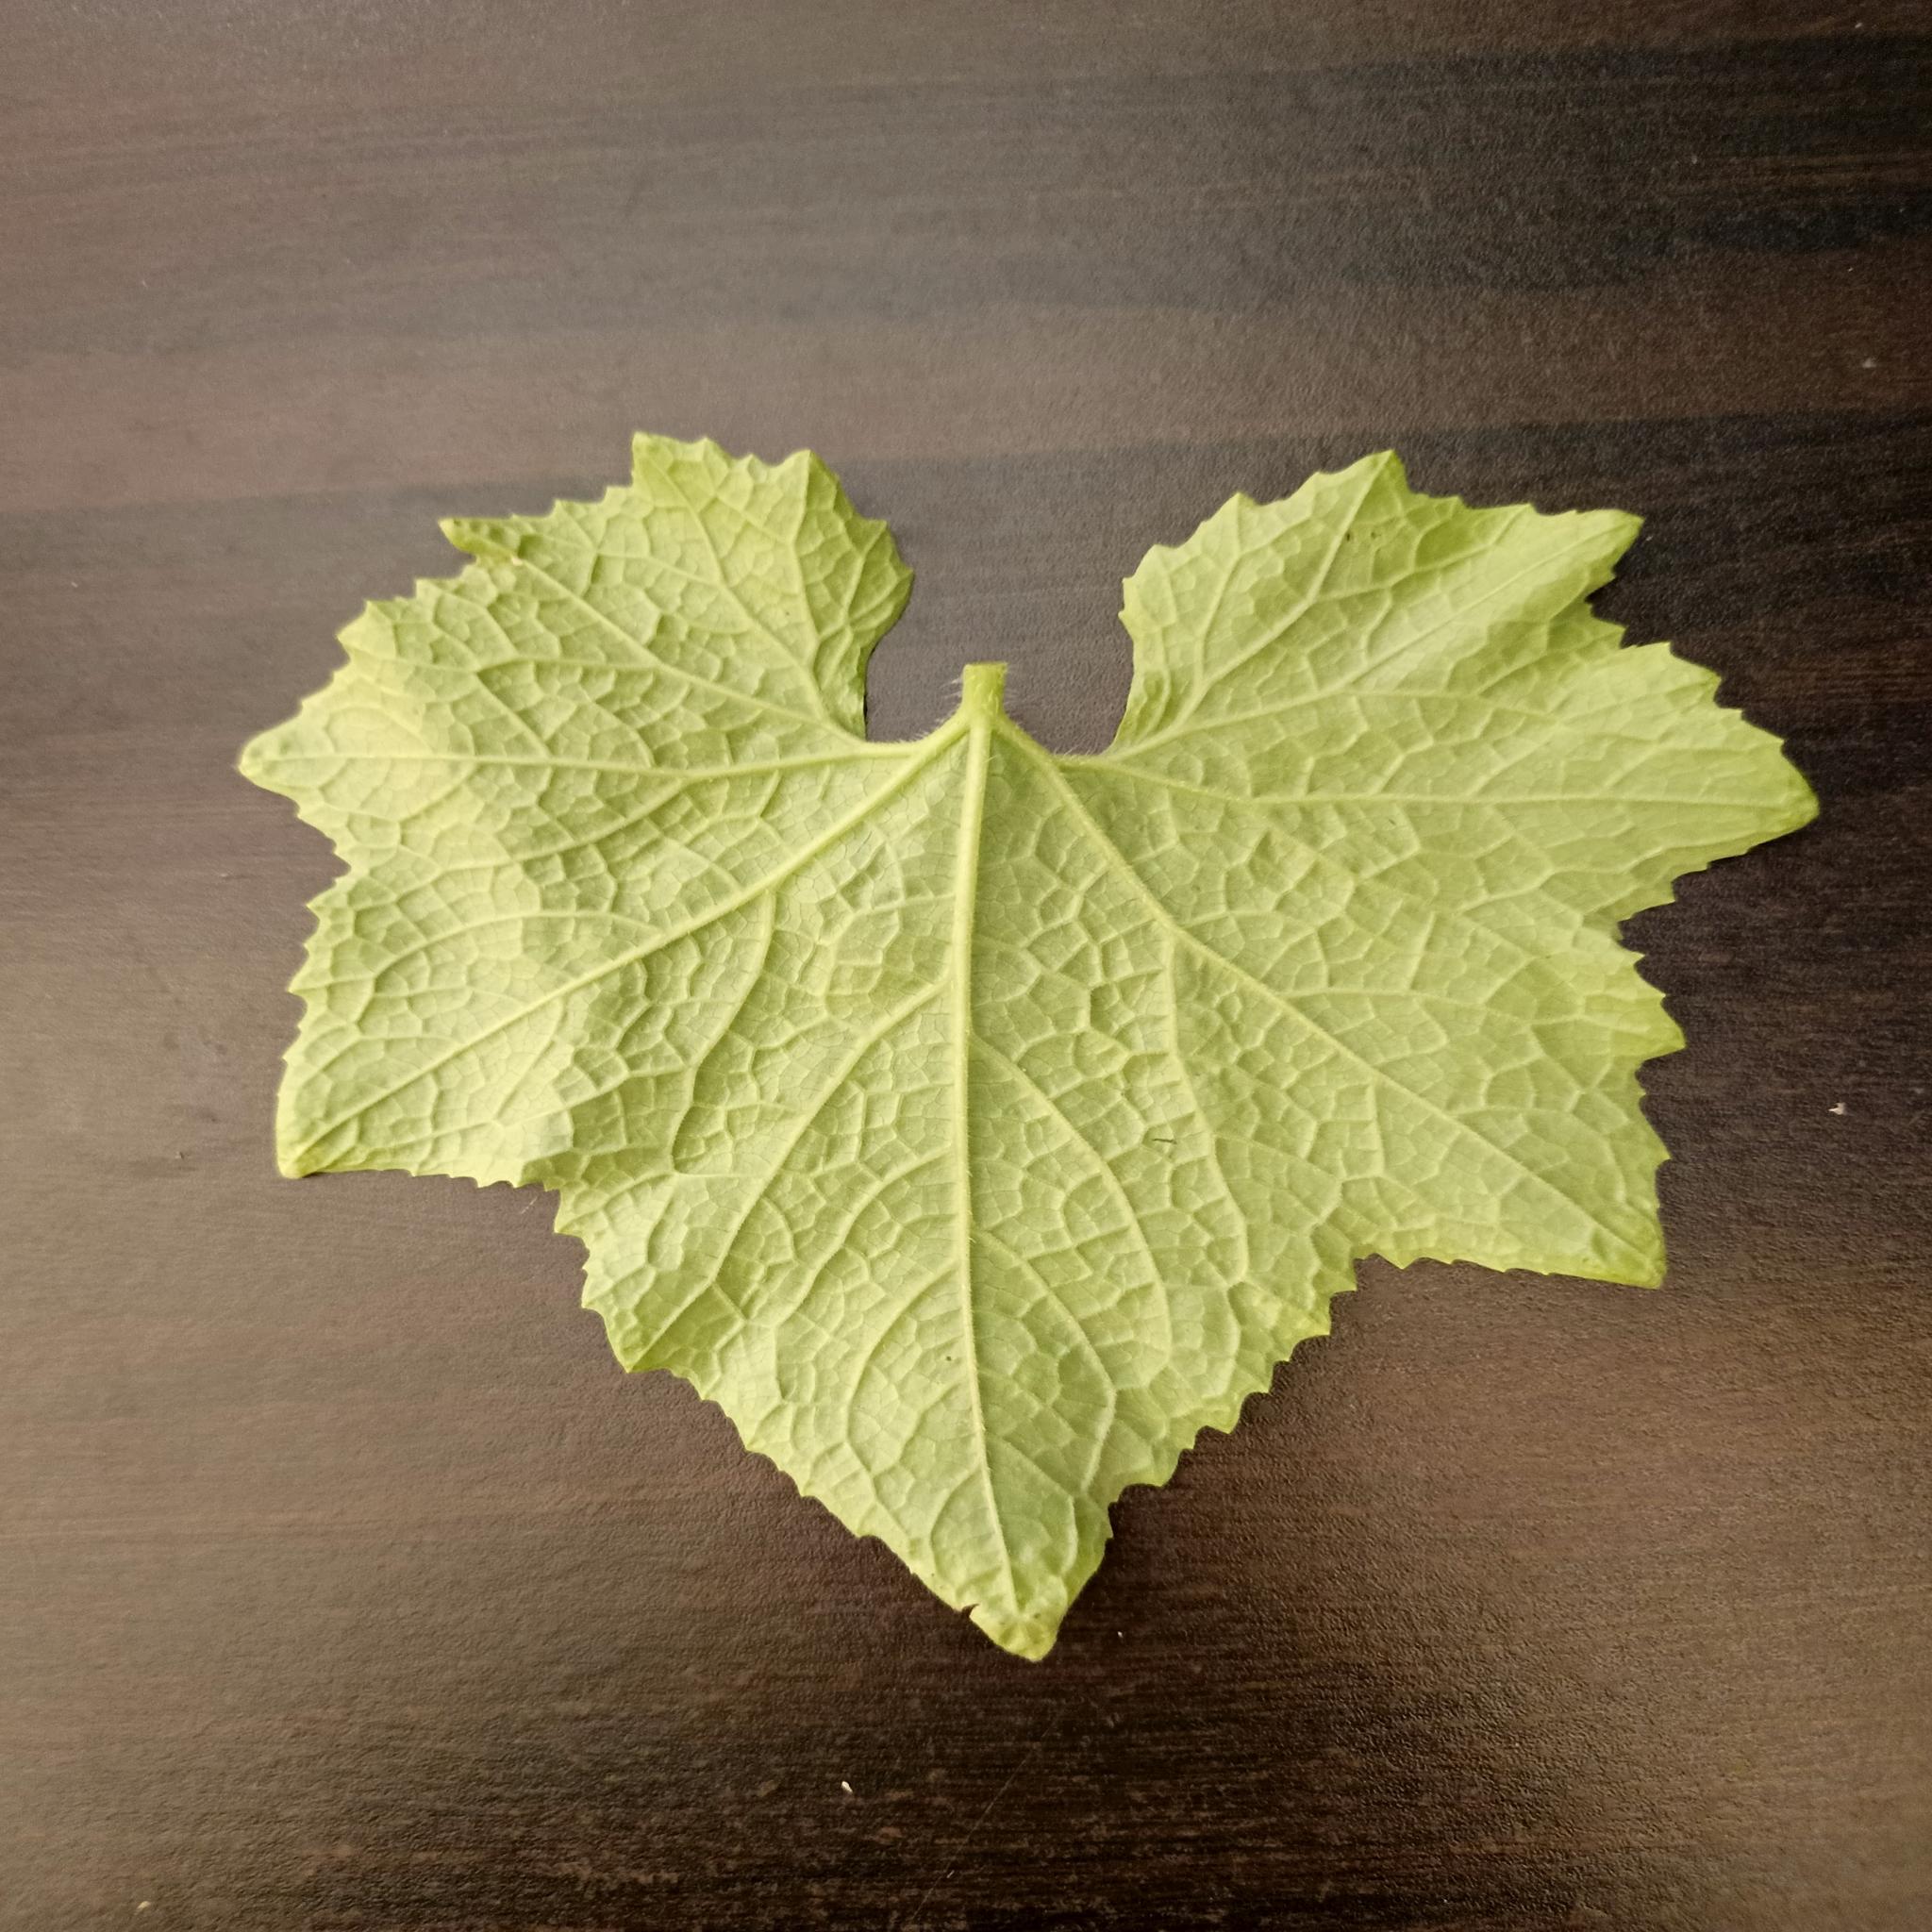
Label: Healthy